Satya Harishchandra (1965 Kannada film)

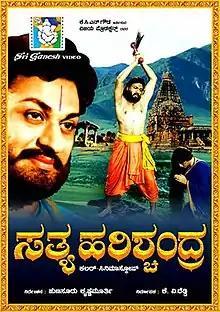
DVD Cover

Satya Harischandra is a 1965 Indian Kannada epic film directed by Hunsur Krishnamurthy and produced by K. V. Reddy. It stars Dr. Rajkumar in the lead role as Harishchandra, a mythological Indian king renowned for upholding truth and justice under any circumstance. The film is based on poet Raghavanka's work, "Harishchandra Kavya". The supporting cast includes Udaykumar, Pandari Bai, Narasimharaju, M. P. Shankar, K. S. Ashwath and Baby Padmini. This is the second the second Kannada film based on king Harishchandra, with the first being the 1943 film "Satya Harishchandra".